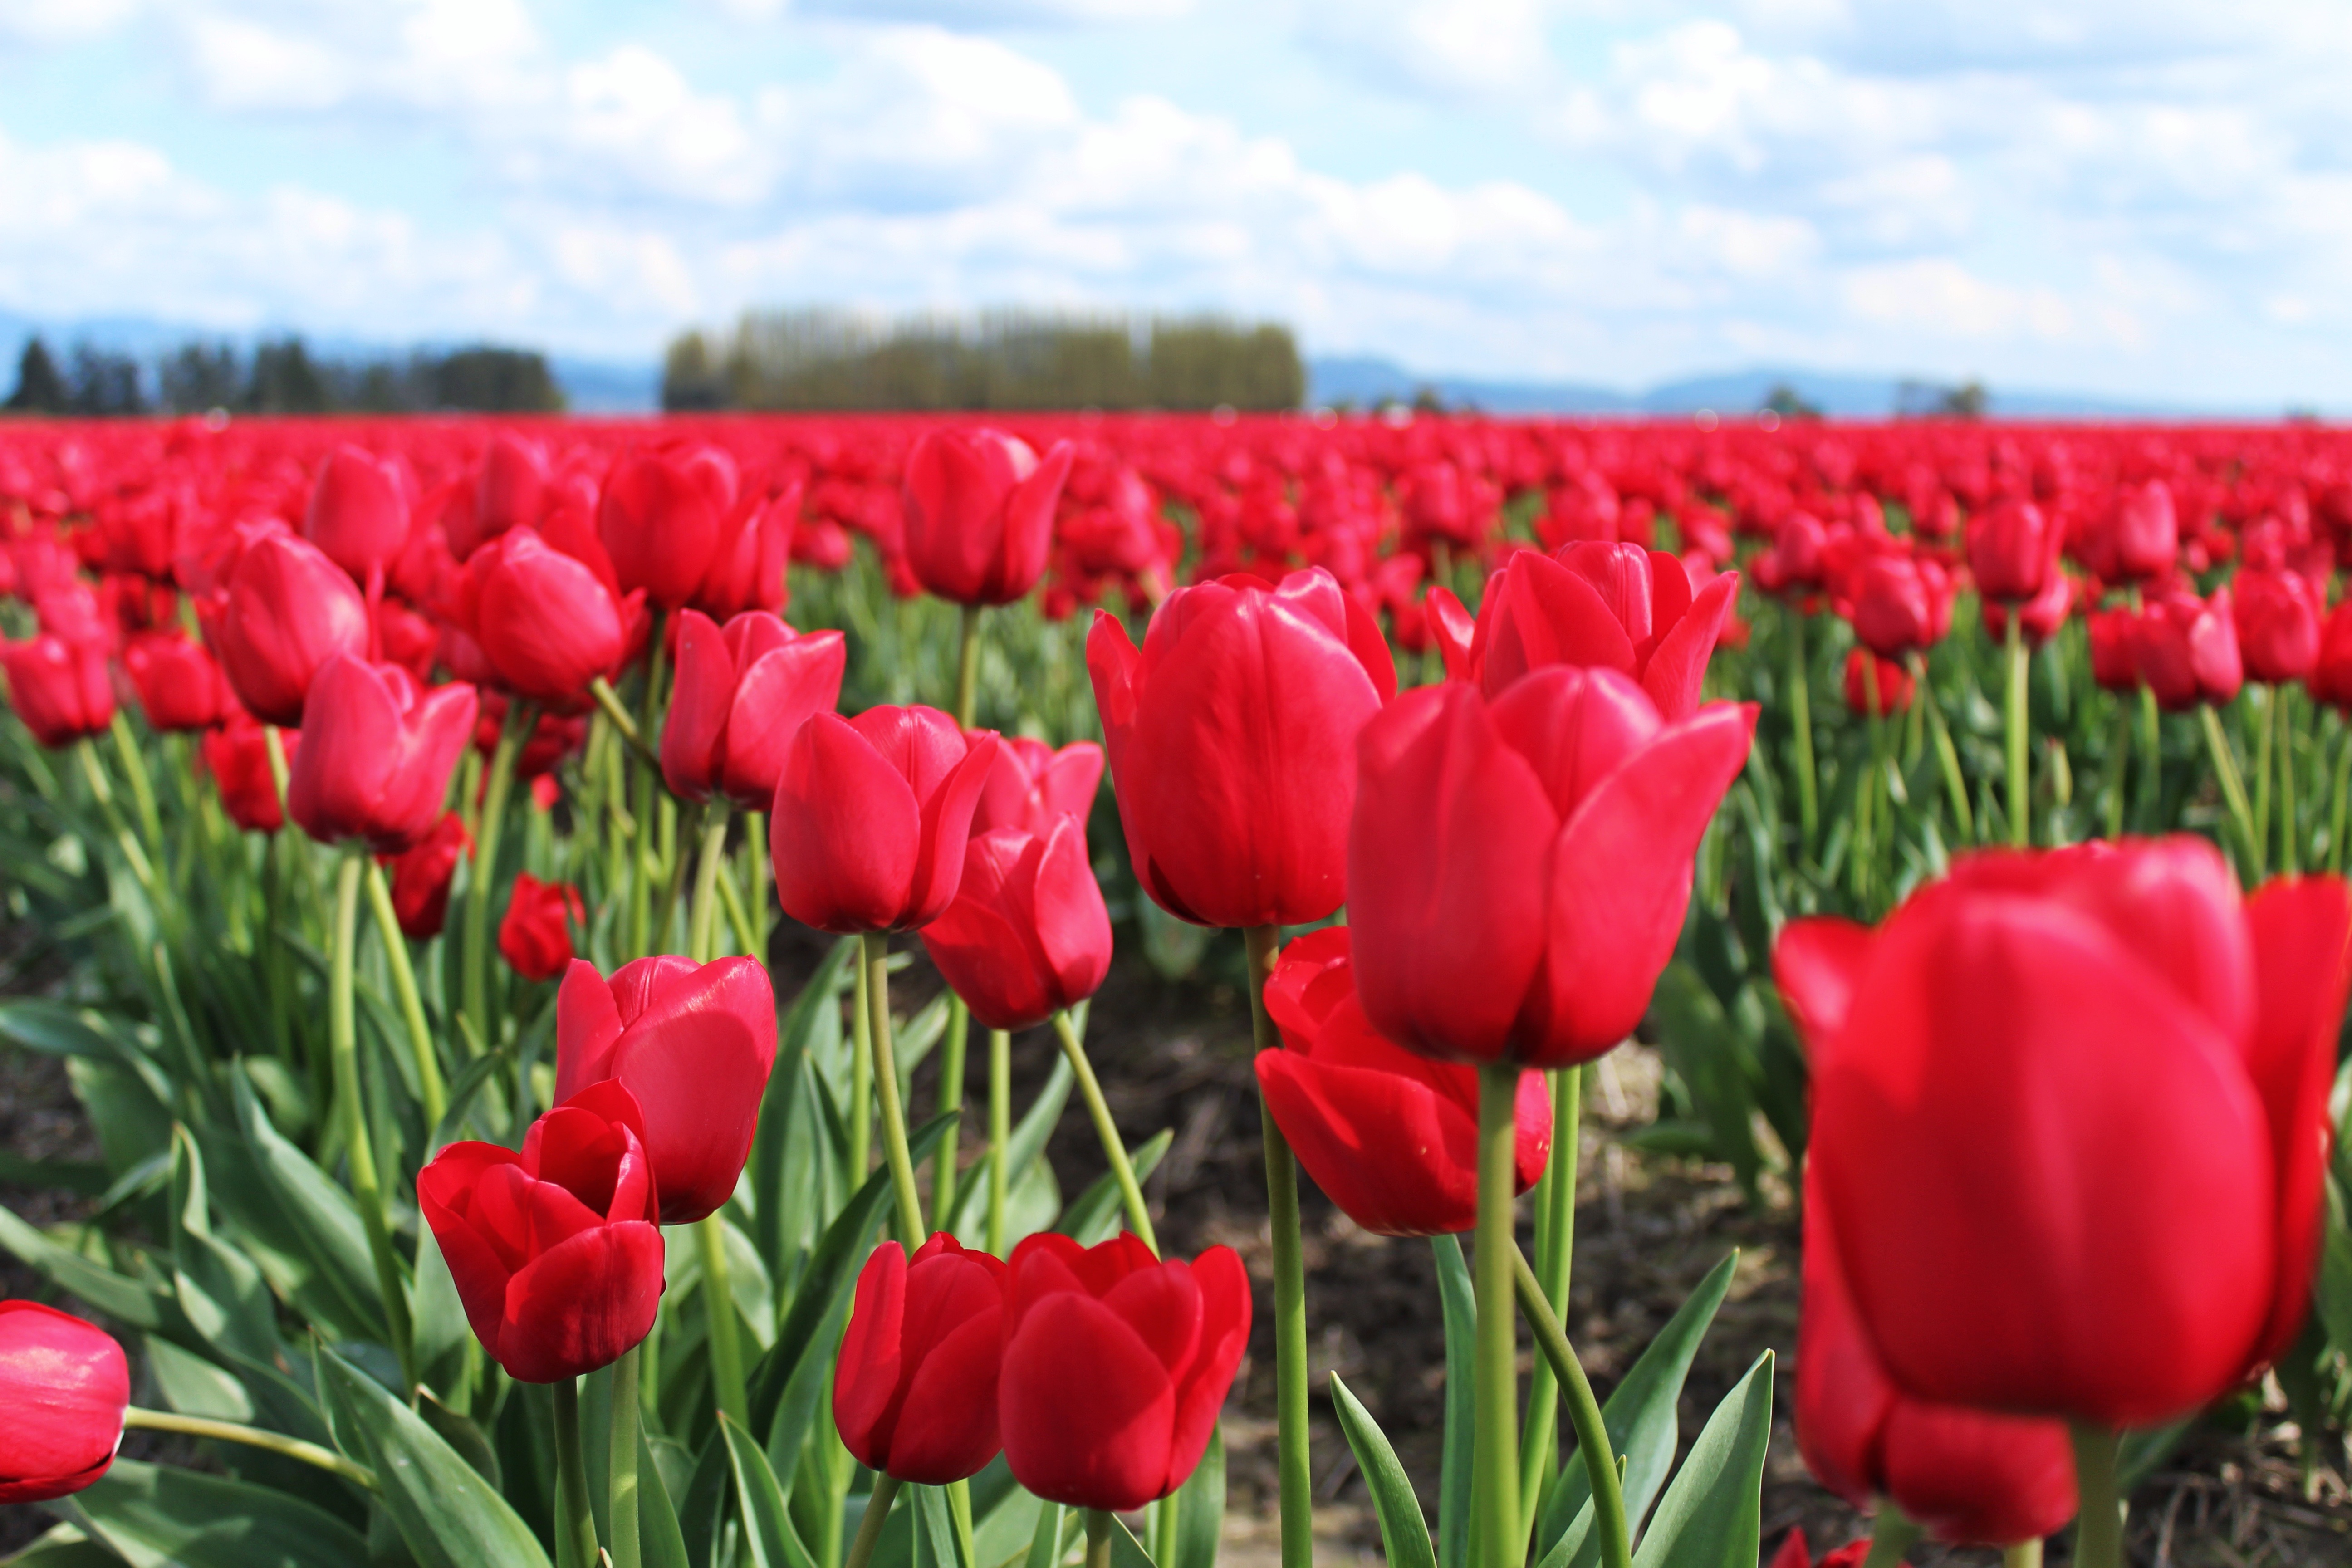
blossom, plant, sky, field, flower, petal, bloom, tulip, spring, red, natural, blooming, flowers, outdoors, day, tulips, flowering plant, lily family, land plant